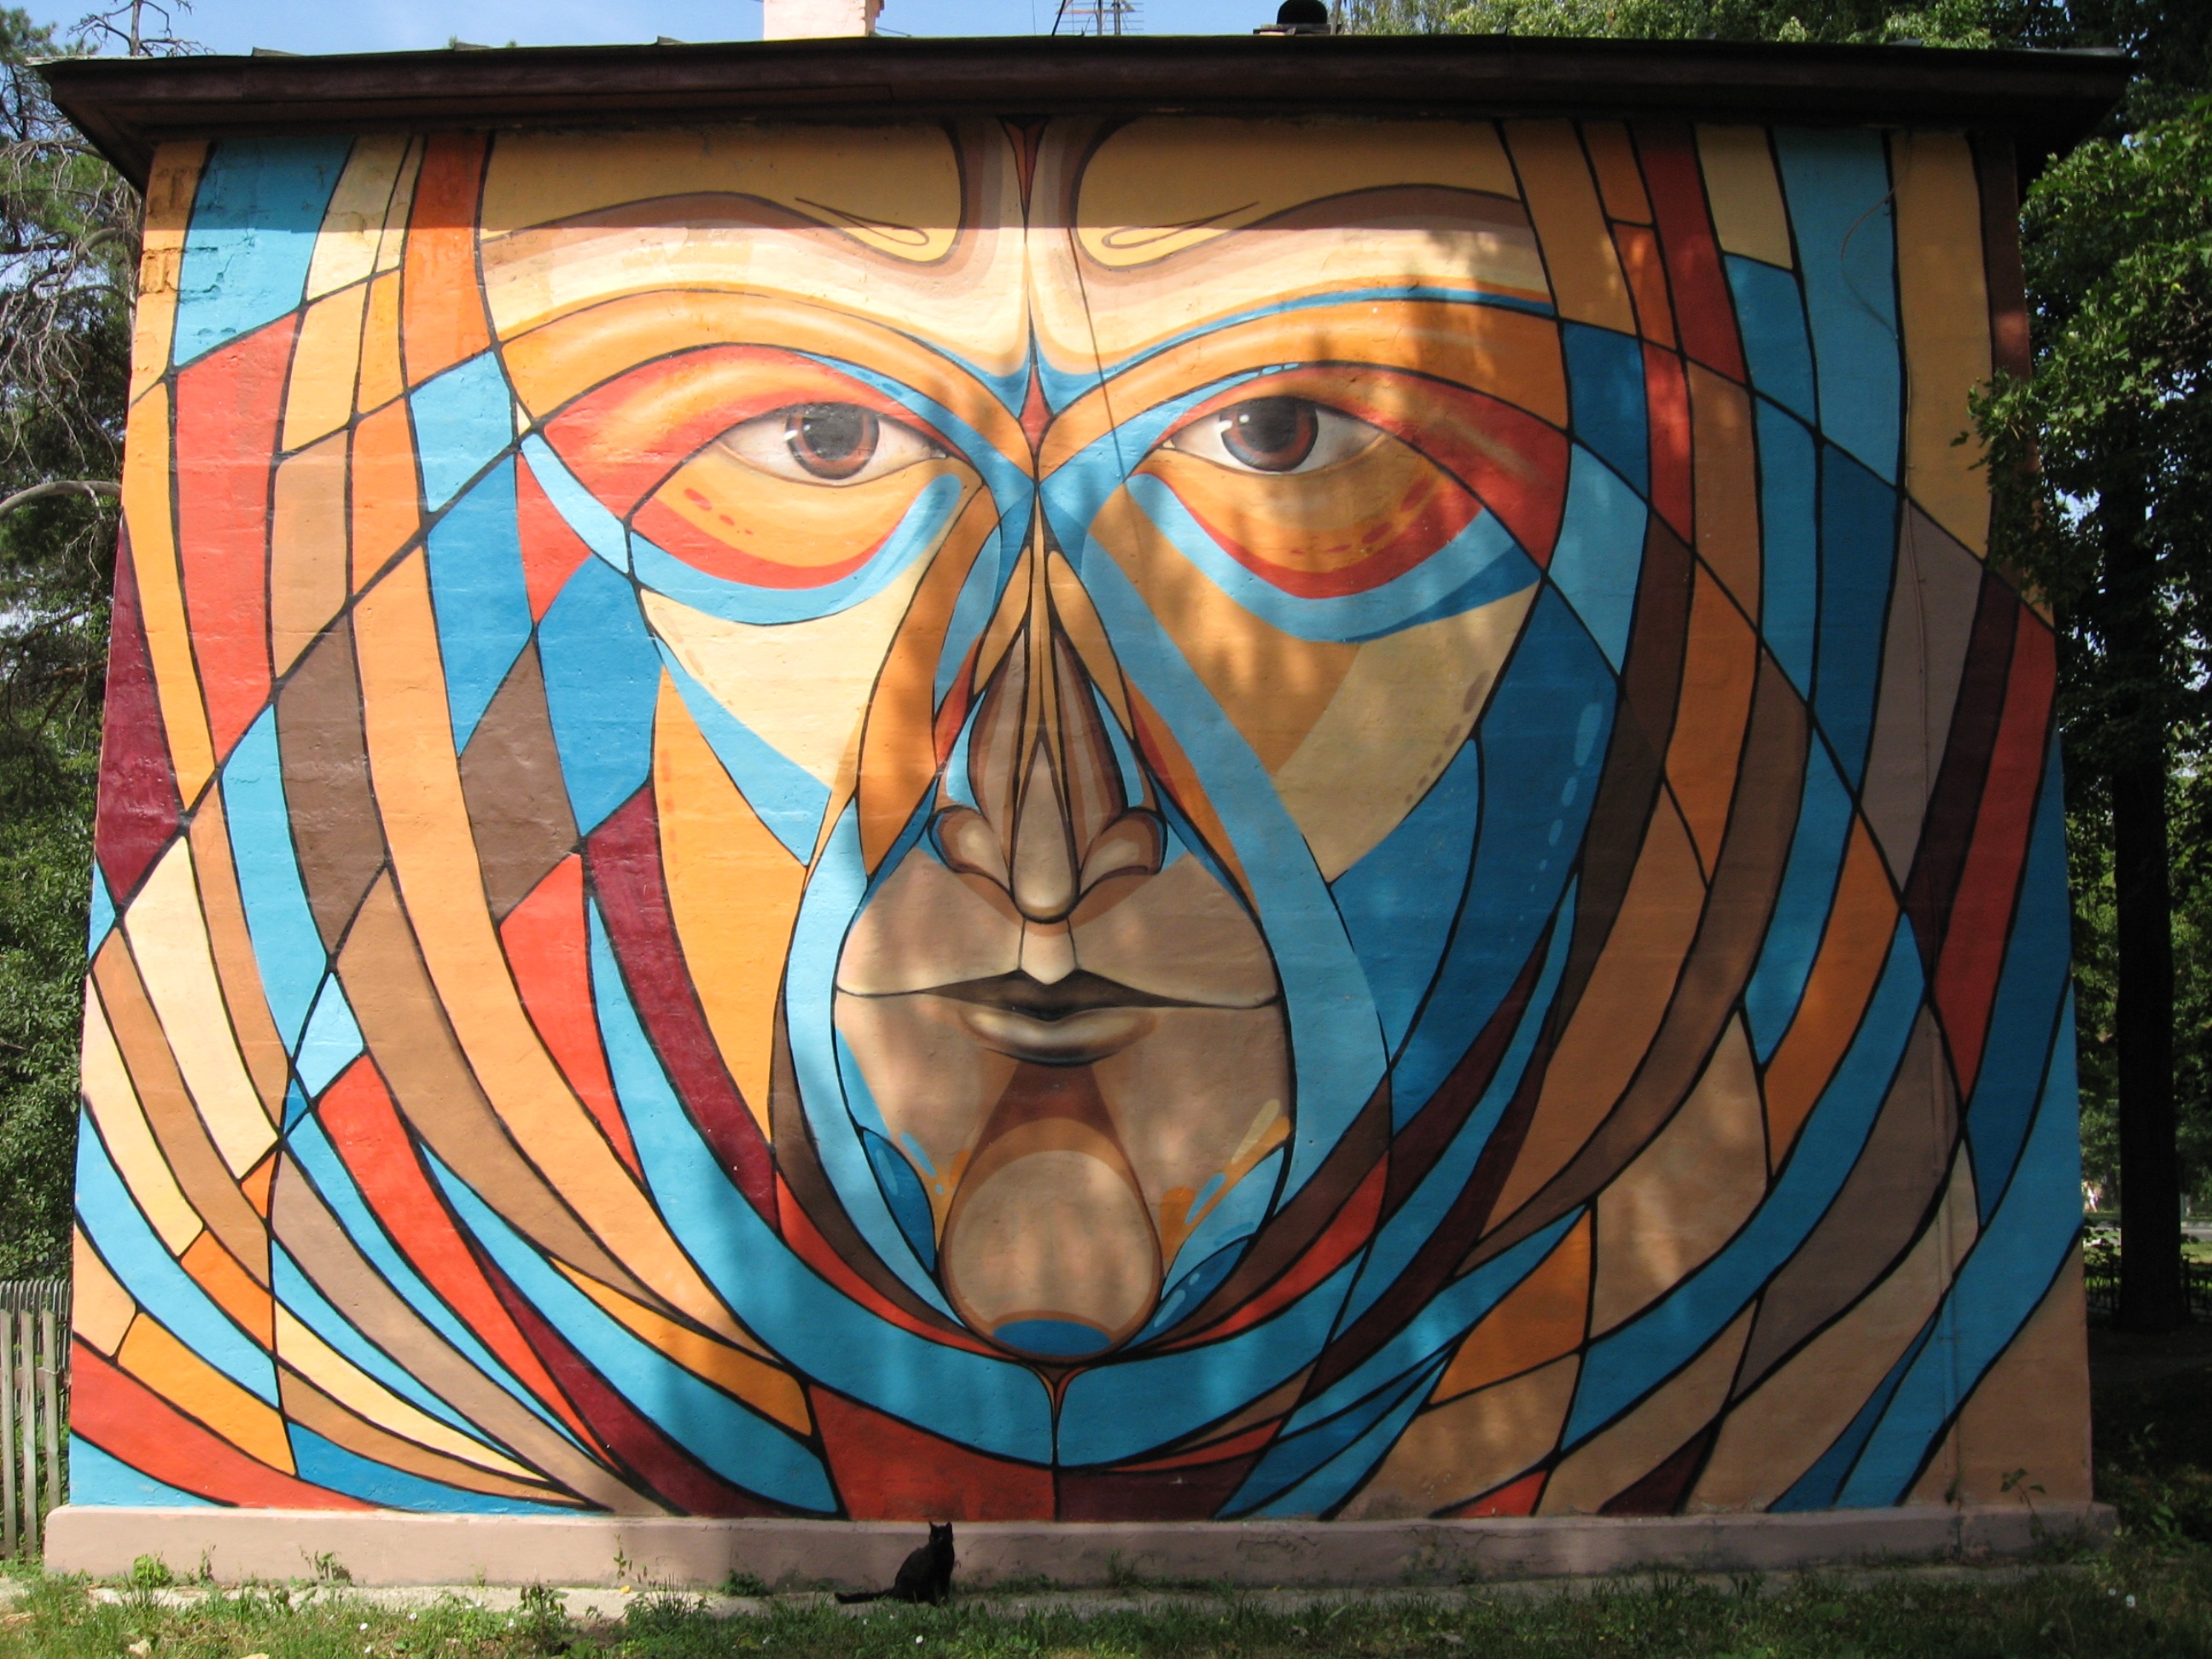
window, glass, graffiti, stained glass, street art, sculpture, art, mural, vyksa